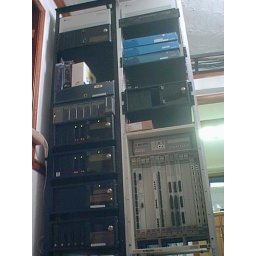
Back in the day, pre-WHQ. FreeBSD PCs, Dec Alpha, SGI boxes running databases.